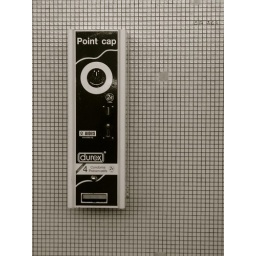
on the wall in the middle of the train station, not concealed in the toilet, just next to the metro map. ava kit kat.